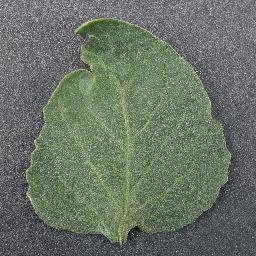
Label: Tomato___healthy